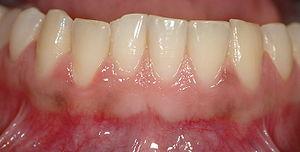
gencive à l'état sain العربية: لثة في حالة الصحة ، بالامكان ملاحظة الحليمات اللثوية شاغلة كامل الفرجة بين السنية ، اللون الزهري الرائق للثة ، السطح المحبب كقشر البرتقال للثة الملتصقة ، و الخط المخاطي اللثوي الفاصل ما بين اللثة الملتصقة باللون الزهري و المخاطية الفموية ذات اللون الأحمر القاني
La gencive est la partie des muqueuses buccales qui assure le rôle de manchon étanche autour de chaque dent. Elle recouvre également l'os alvéolaire. Elle est la partie visible du parodonte.